Kelton station

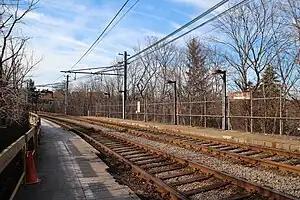
The closed station, seen in 2017

Kelton was a station on the Port Authority of Allegheny County's light rail network, located in Dormont, Pennsylvania. The street level stop was located in a densely populated residential area. It served commuters within walking distance, providing access toward Downtown Pittsburgh, South Hills Village, or Library. The busy commercial corridor along West Liberty Avenue was also accessible, located two blocks from the station.